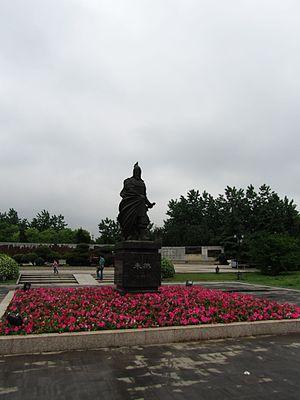
Zhu Ran était un officier et général du Royaume de Wu.